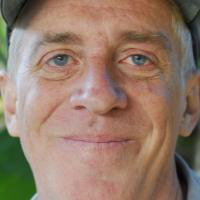
Age group: age 56-65